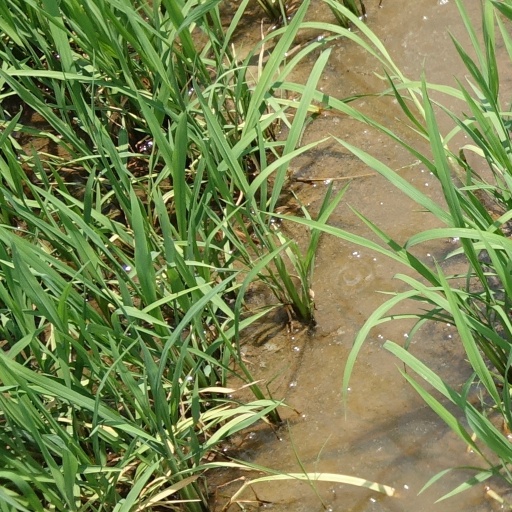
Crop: rice